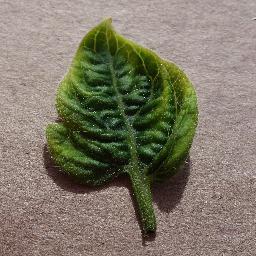
Label: Tomato___Tomato_Yellow_Leaf_Curl_Virus